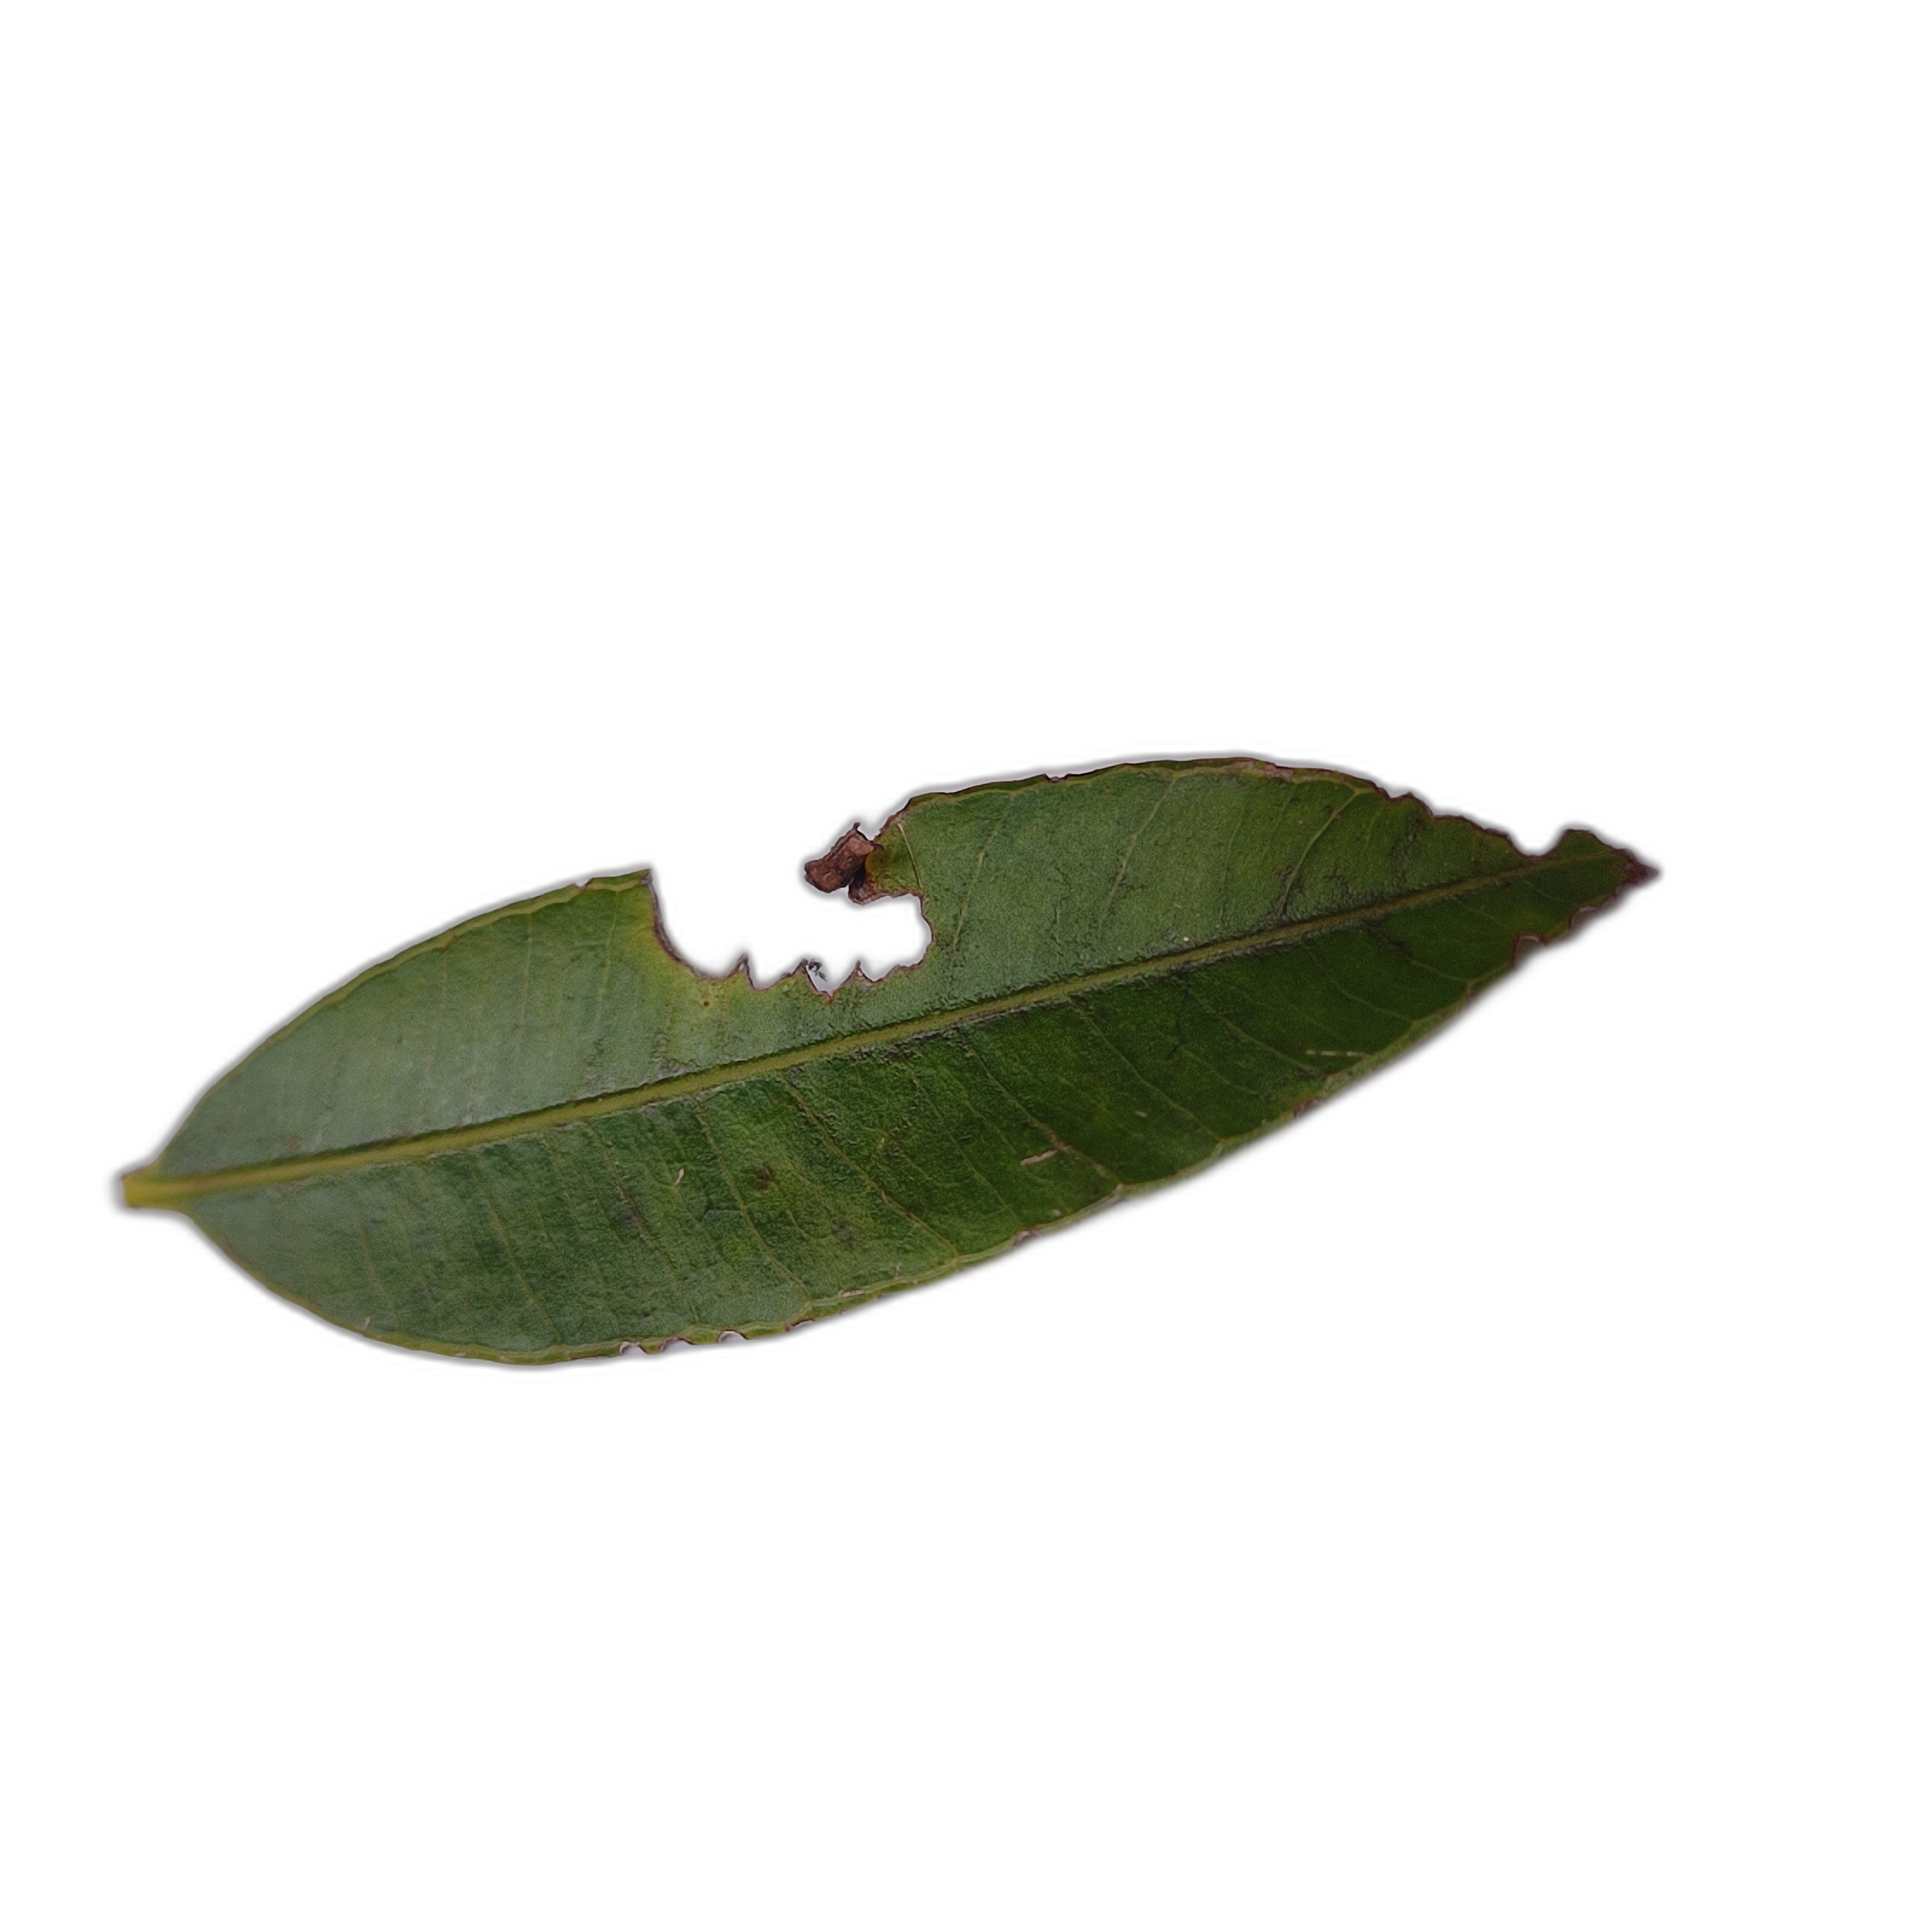
Label: not_healthy